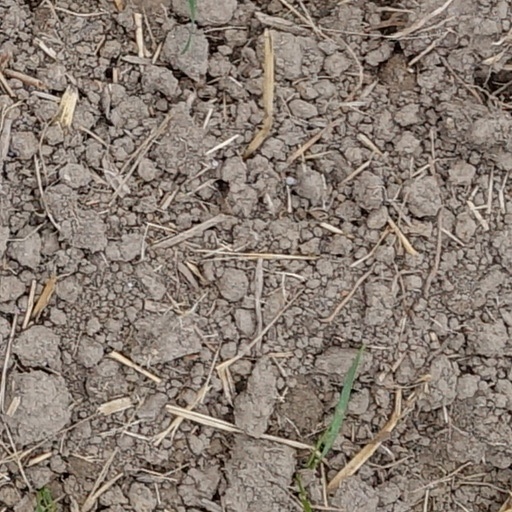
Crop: wheat